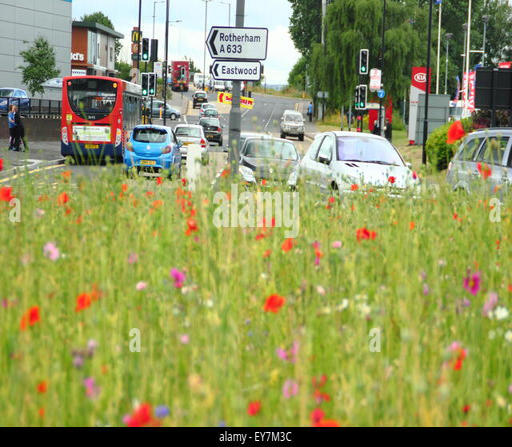
traffic navigates a roundabout brimming with sown wildflowers in the area